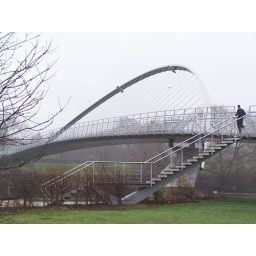
The bridge just down the river from my house in York